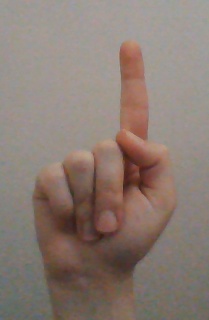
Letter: bb